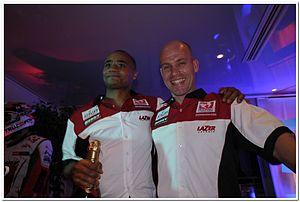
Alain Duclos et Arnaud Besnier
Alain Duclos né le 25 juin 1971 à Bamako au Mali est un pilote français d'enduro. Il roule sur une Aprilia gamme Touareg.